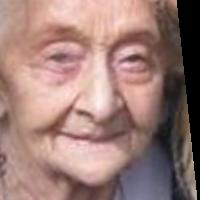
Age group: age 80 +